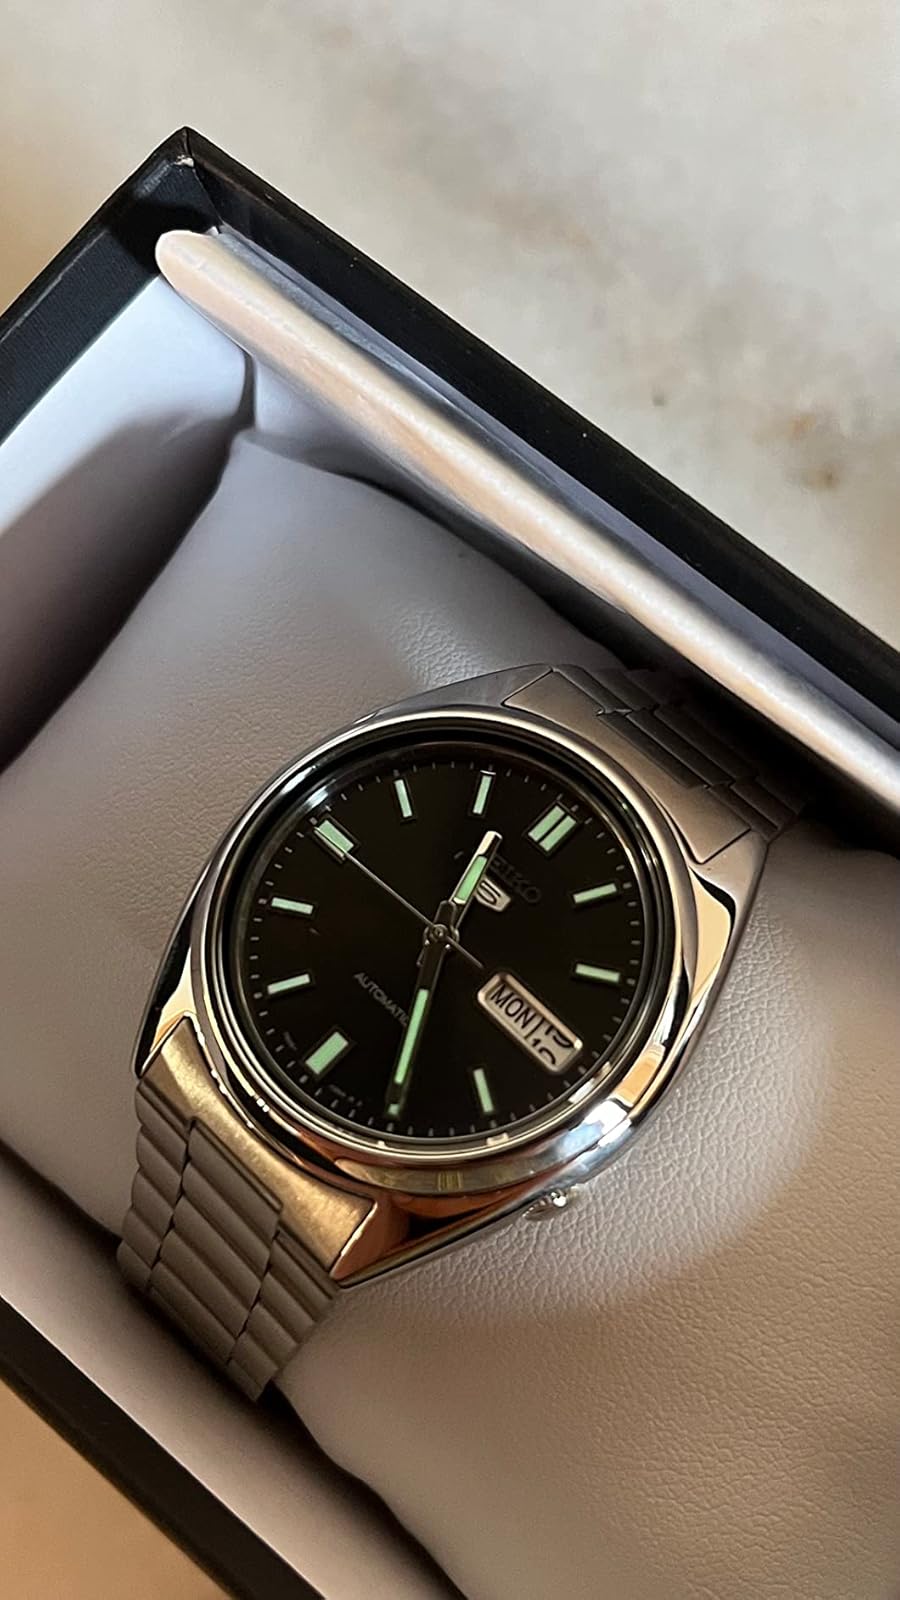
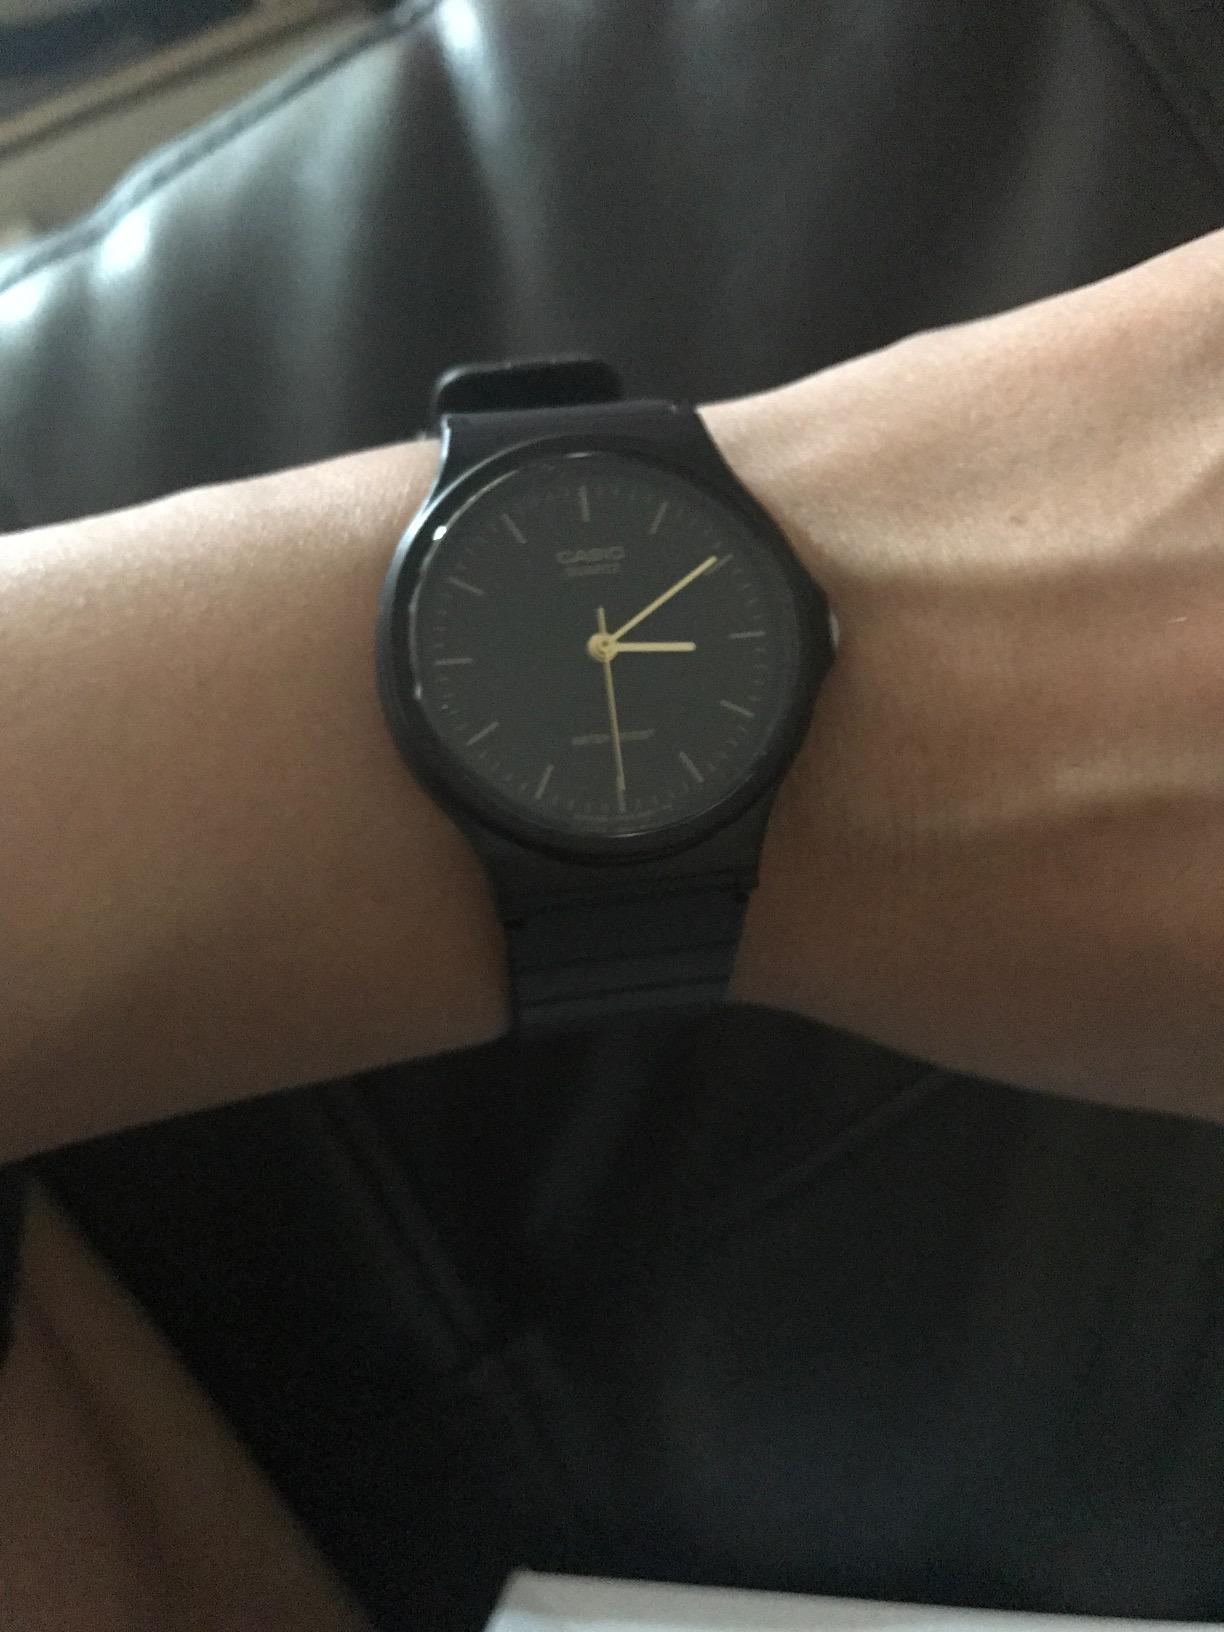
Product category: accessories_watch
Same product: no